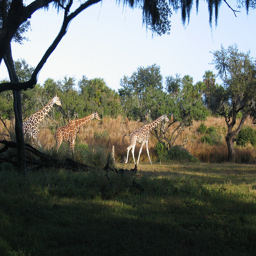
A group of three giraffe walking next to each other.
Three giraffes on grassy field next to trees.
Three giraffes walking through a field in a line
Three giraffes meander about the savanna in search of foilage.
Group of giraffes walking in grassy and tree'd natural setting.